Guppy (film)

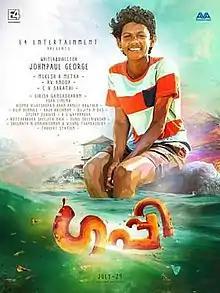
Theatrical-release poster

Guppy is a 2016 Indian Malayalam-language drama film written and directed by Johnpaul George. It stars Chethan Jayalal and Tovino Thomas in the lead roles, along with Sreenivasan, Rohini, Sudheer Karamana, Dileesh Pothan, and Alencier Ley Lopez in supporting roles. The film was released on 5 August 2016 to positive reviews, but had a moderate performance in the box office.